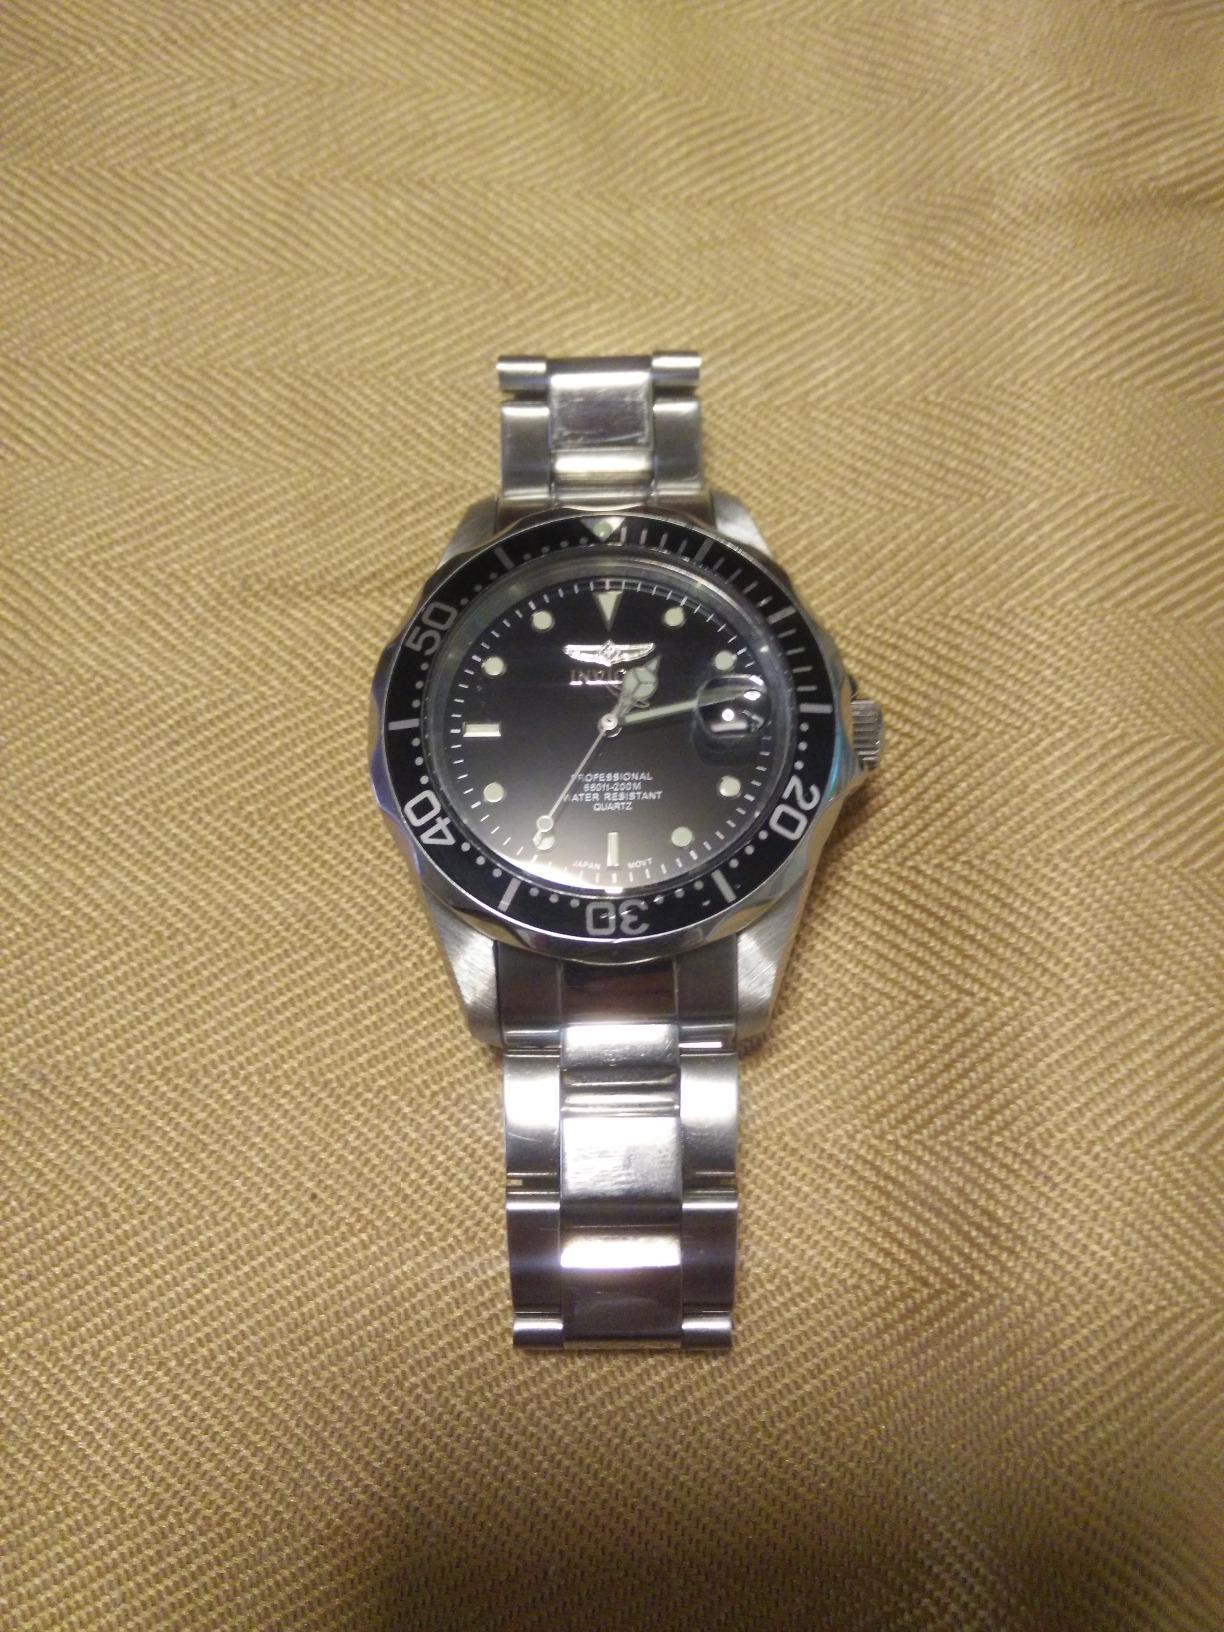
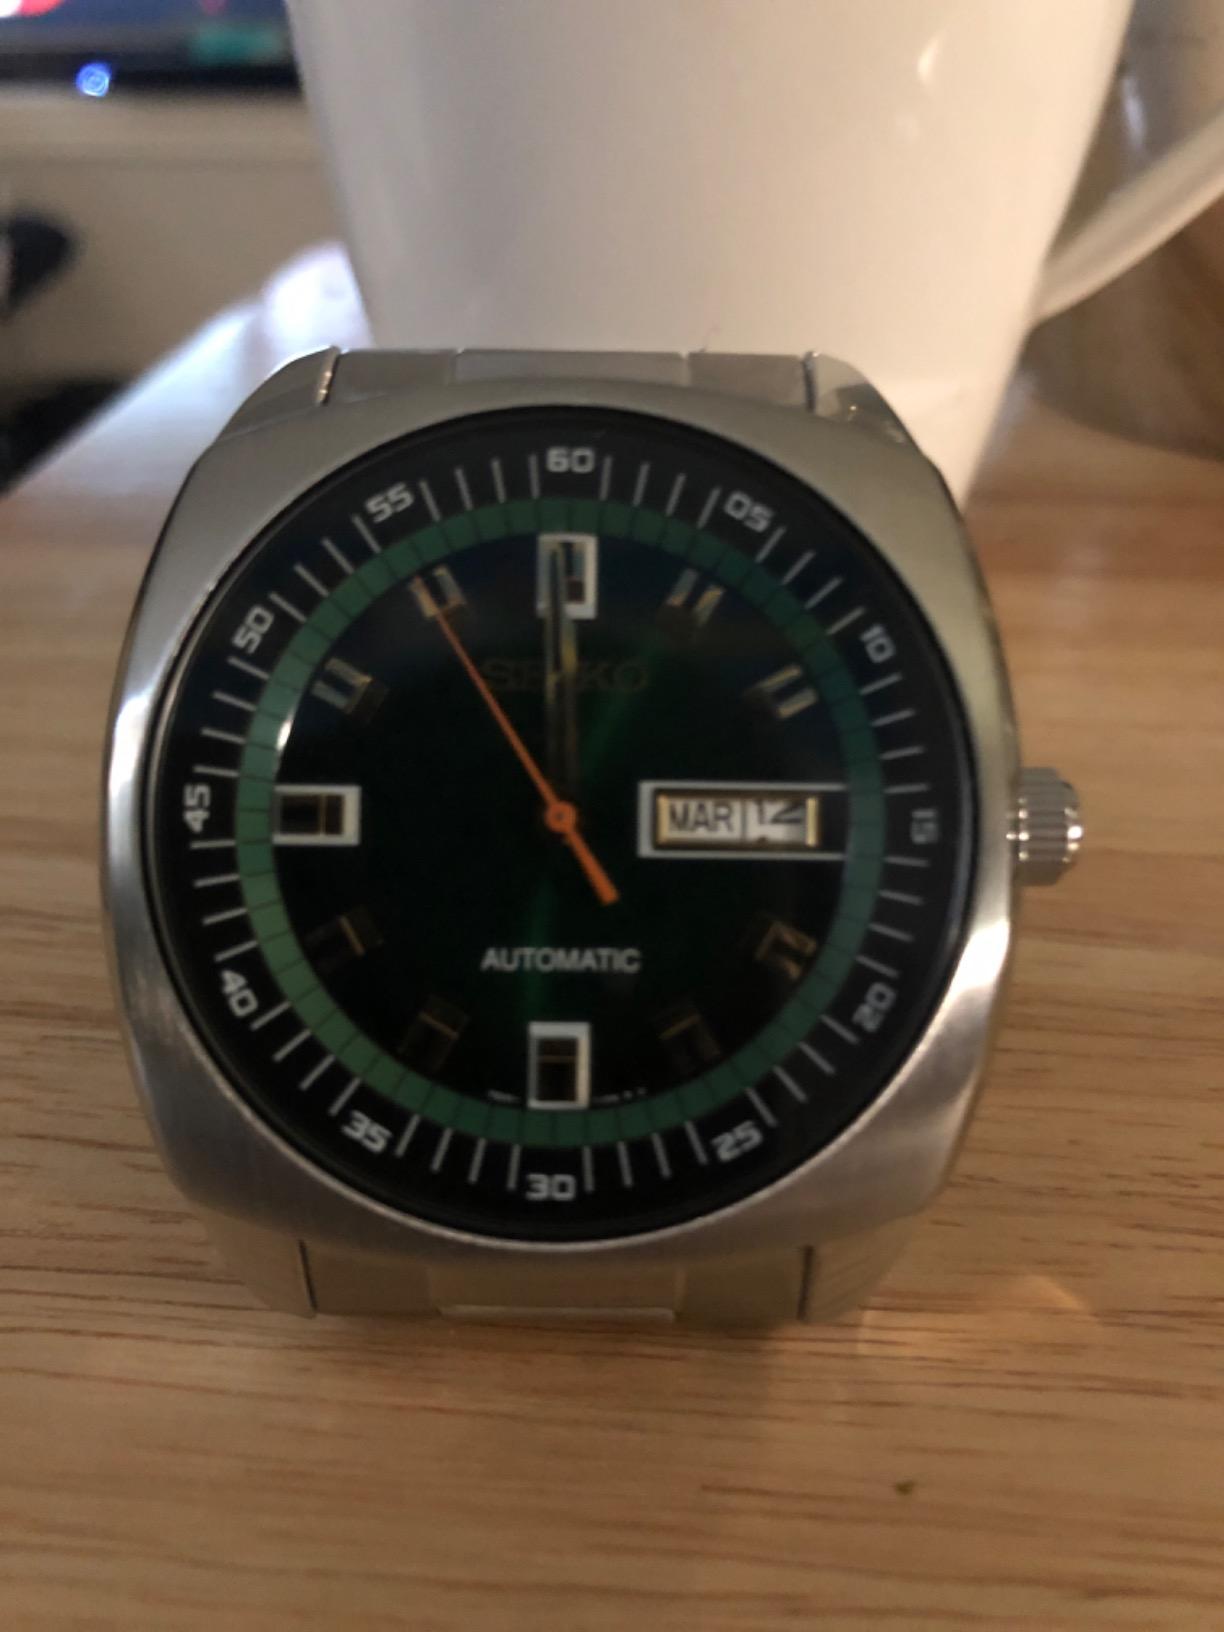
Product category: accessories_watch
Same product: no